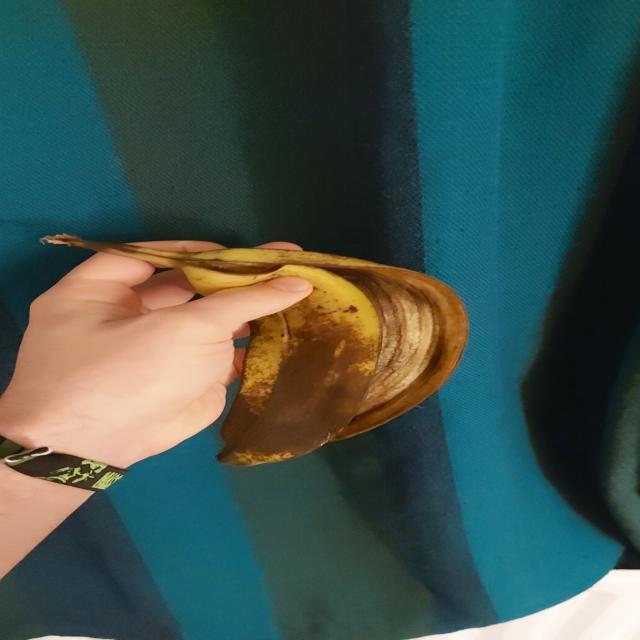
Label: bananas